Murad II

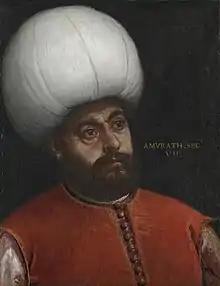
Painting by Paolo Veronese,

Murad II (June 1404 – 3 February 1451) was twice the sultan of the Ottoman Empire, from 1421 to 1444 and from 1446 to 1451.